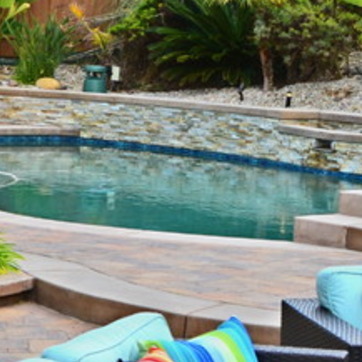
Material: water